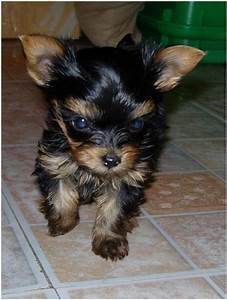
dog